Royal Military College, Duntroon

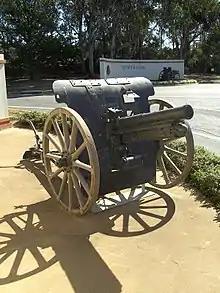
"The Gun Gate Entrance", north side of RMC Duntroon onto Fairbairn Avenue. The current gates were commissioned by then Brigadier (later General) Peter Cosgrove, Commandant 1997.

The majority of the cadets at Duntroon are members of the Australian Army, although the college also trains some Royal Australian Air Force personnel who are training to become Ground Defence Officers. By tradition a small number of officer cadets from New Zealand also attend the college, while since 1967 there has been a steady number of foreign cadets attending the college from nations in Southeast Asia and the Middle East. While at the college, officer cadets are referred to by the honorary title of 'staff cadet', which is used as a substitute for the cadet's rank which is technically 'Officer Cadet'. This title came about due to the fact that originally graduates entered the Staff Officer Corps of the Australian Army. After the late 1940s, however, graduates were assigned different corps upon graduation and were no longer posted to the Staff Corps. The title was kept on as a tradition at Duntroon, however, although officer trainees at all other Australian Army officer training establishments are referred to as 'officer cadets'.